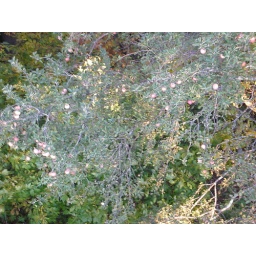
Looking down from the watch tower you could see all the apples in the trees.